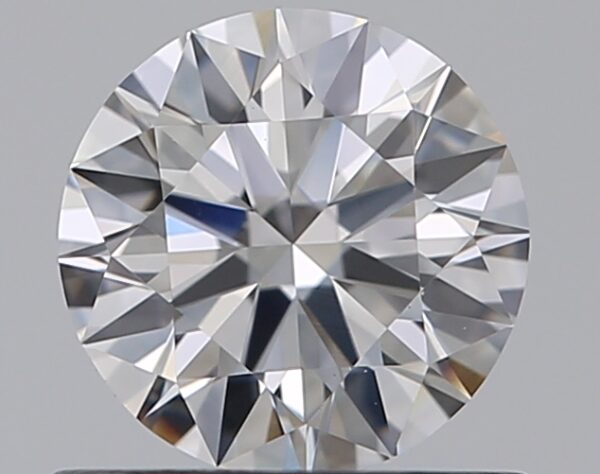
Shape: round
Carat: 0.6
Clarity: VVS1
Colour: G
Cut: EX
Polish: EX
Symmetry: EX
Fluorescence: N
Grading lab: GIA
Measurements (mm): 5.42 x 5.46 x 3.31